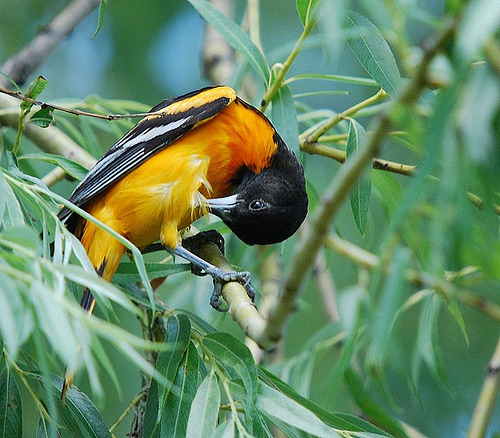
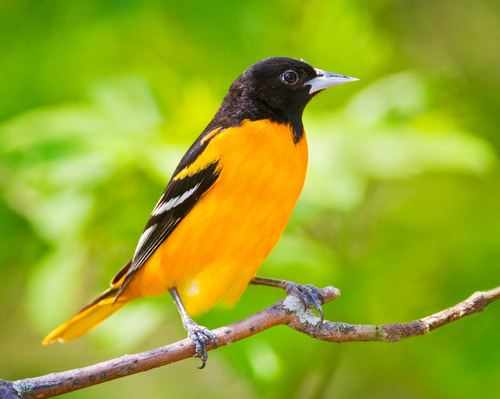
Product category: misc
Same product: yes